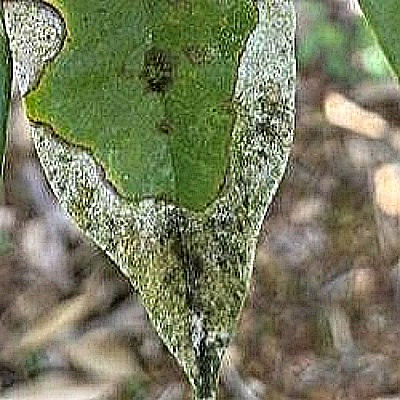
Label: Leaf_Blight